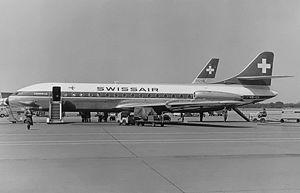
La Sud-Aviation SE 210 Caravelle est un avion de ligne biréacteur, destiné aux itinéraires court et moyen-courriers, produit entre 1958 et 1973 par la société française Sud-Aviation qui devient Aérospatiale en 1970. Premier biréacteur civil au monde produit en série, il présente la caractéristique, innovante pour l'époque, d'avoir les moteurs placés à l'arrière du fuselage et non dans les ailes comme pour le Comet, ou dans des nacelles subalaires comme c'est le cas pour le 707 de Boeing. Conçue pour remplacer les avions à moteurs à pistons tels que le Douglas DC-6, la Caravelle peut emporter, selon les versions, de 80 à plus de 130 passagers sur une distance maximale comprise entre 1 650 et 3 400 km.
L'histoire de l'aviation peut se diviser en six périodes :